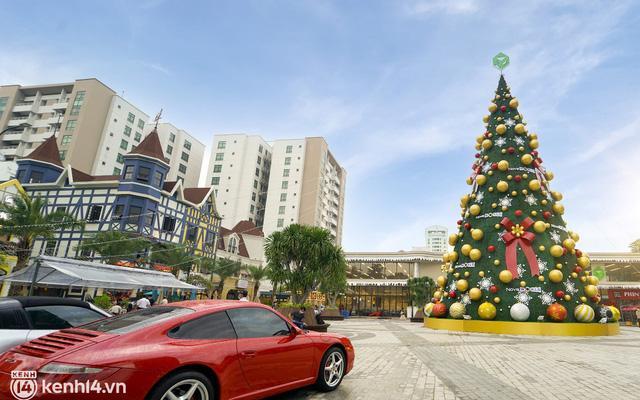
có một cây thông noel được trang trí ở trước những toà nhà